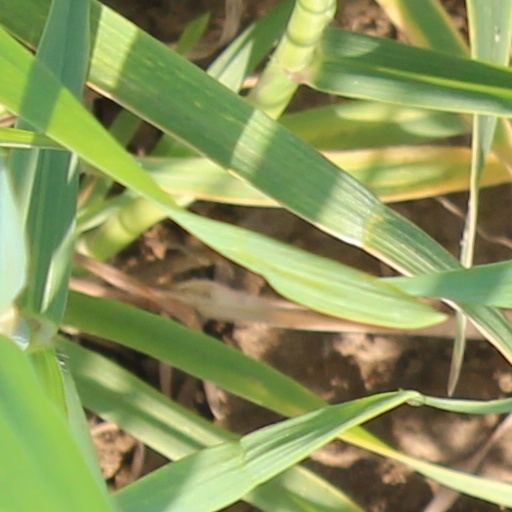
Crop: wheat